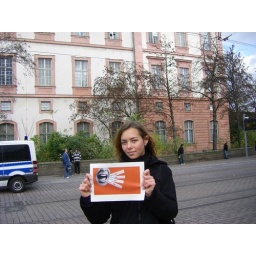
people standing in front of castle of Darmstadt, Germany